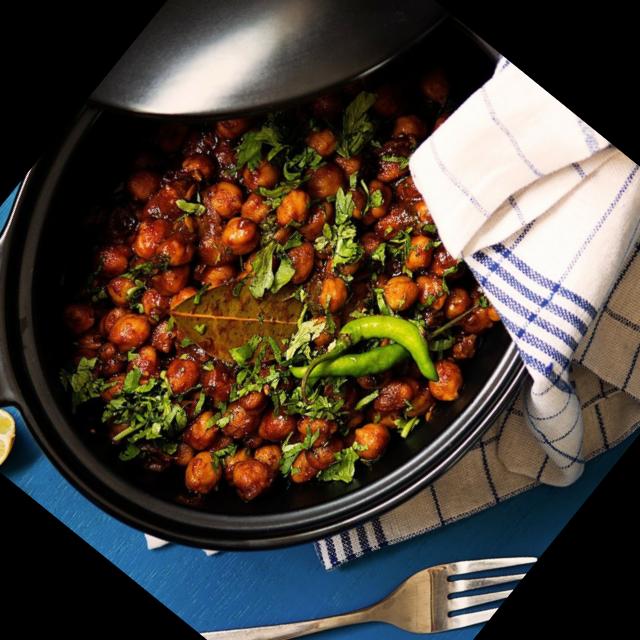
Dish: chole